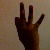
The image shows a hand gesture representing the number 9 in Indian Sign Language.